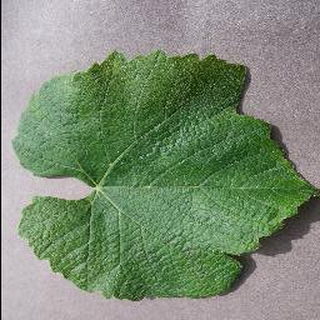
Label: healthy_grape